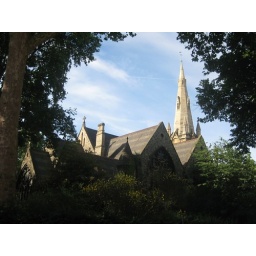
I loved the green space of this church nestled away on some side streets near Earls Court.